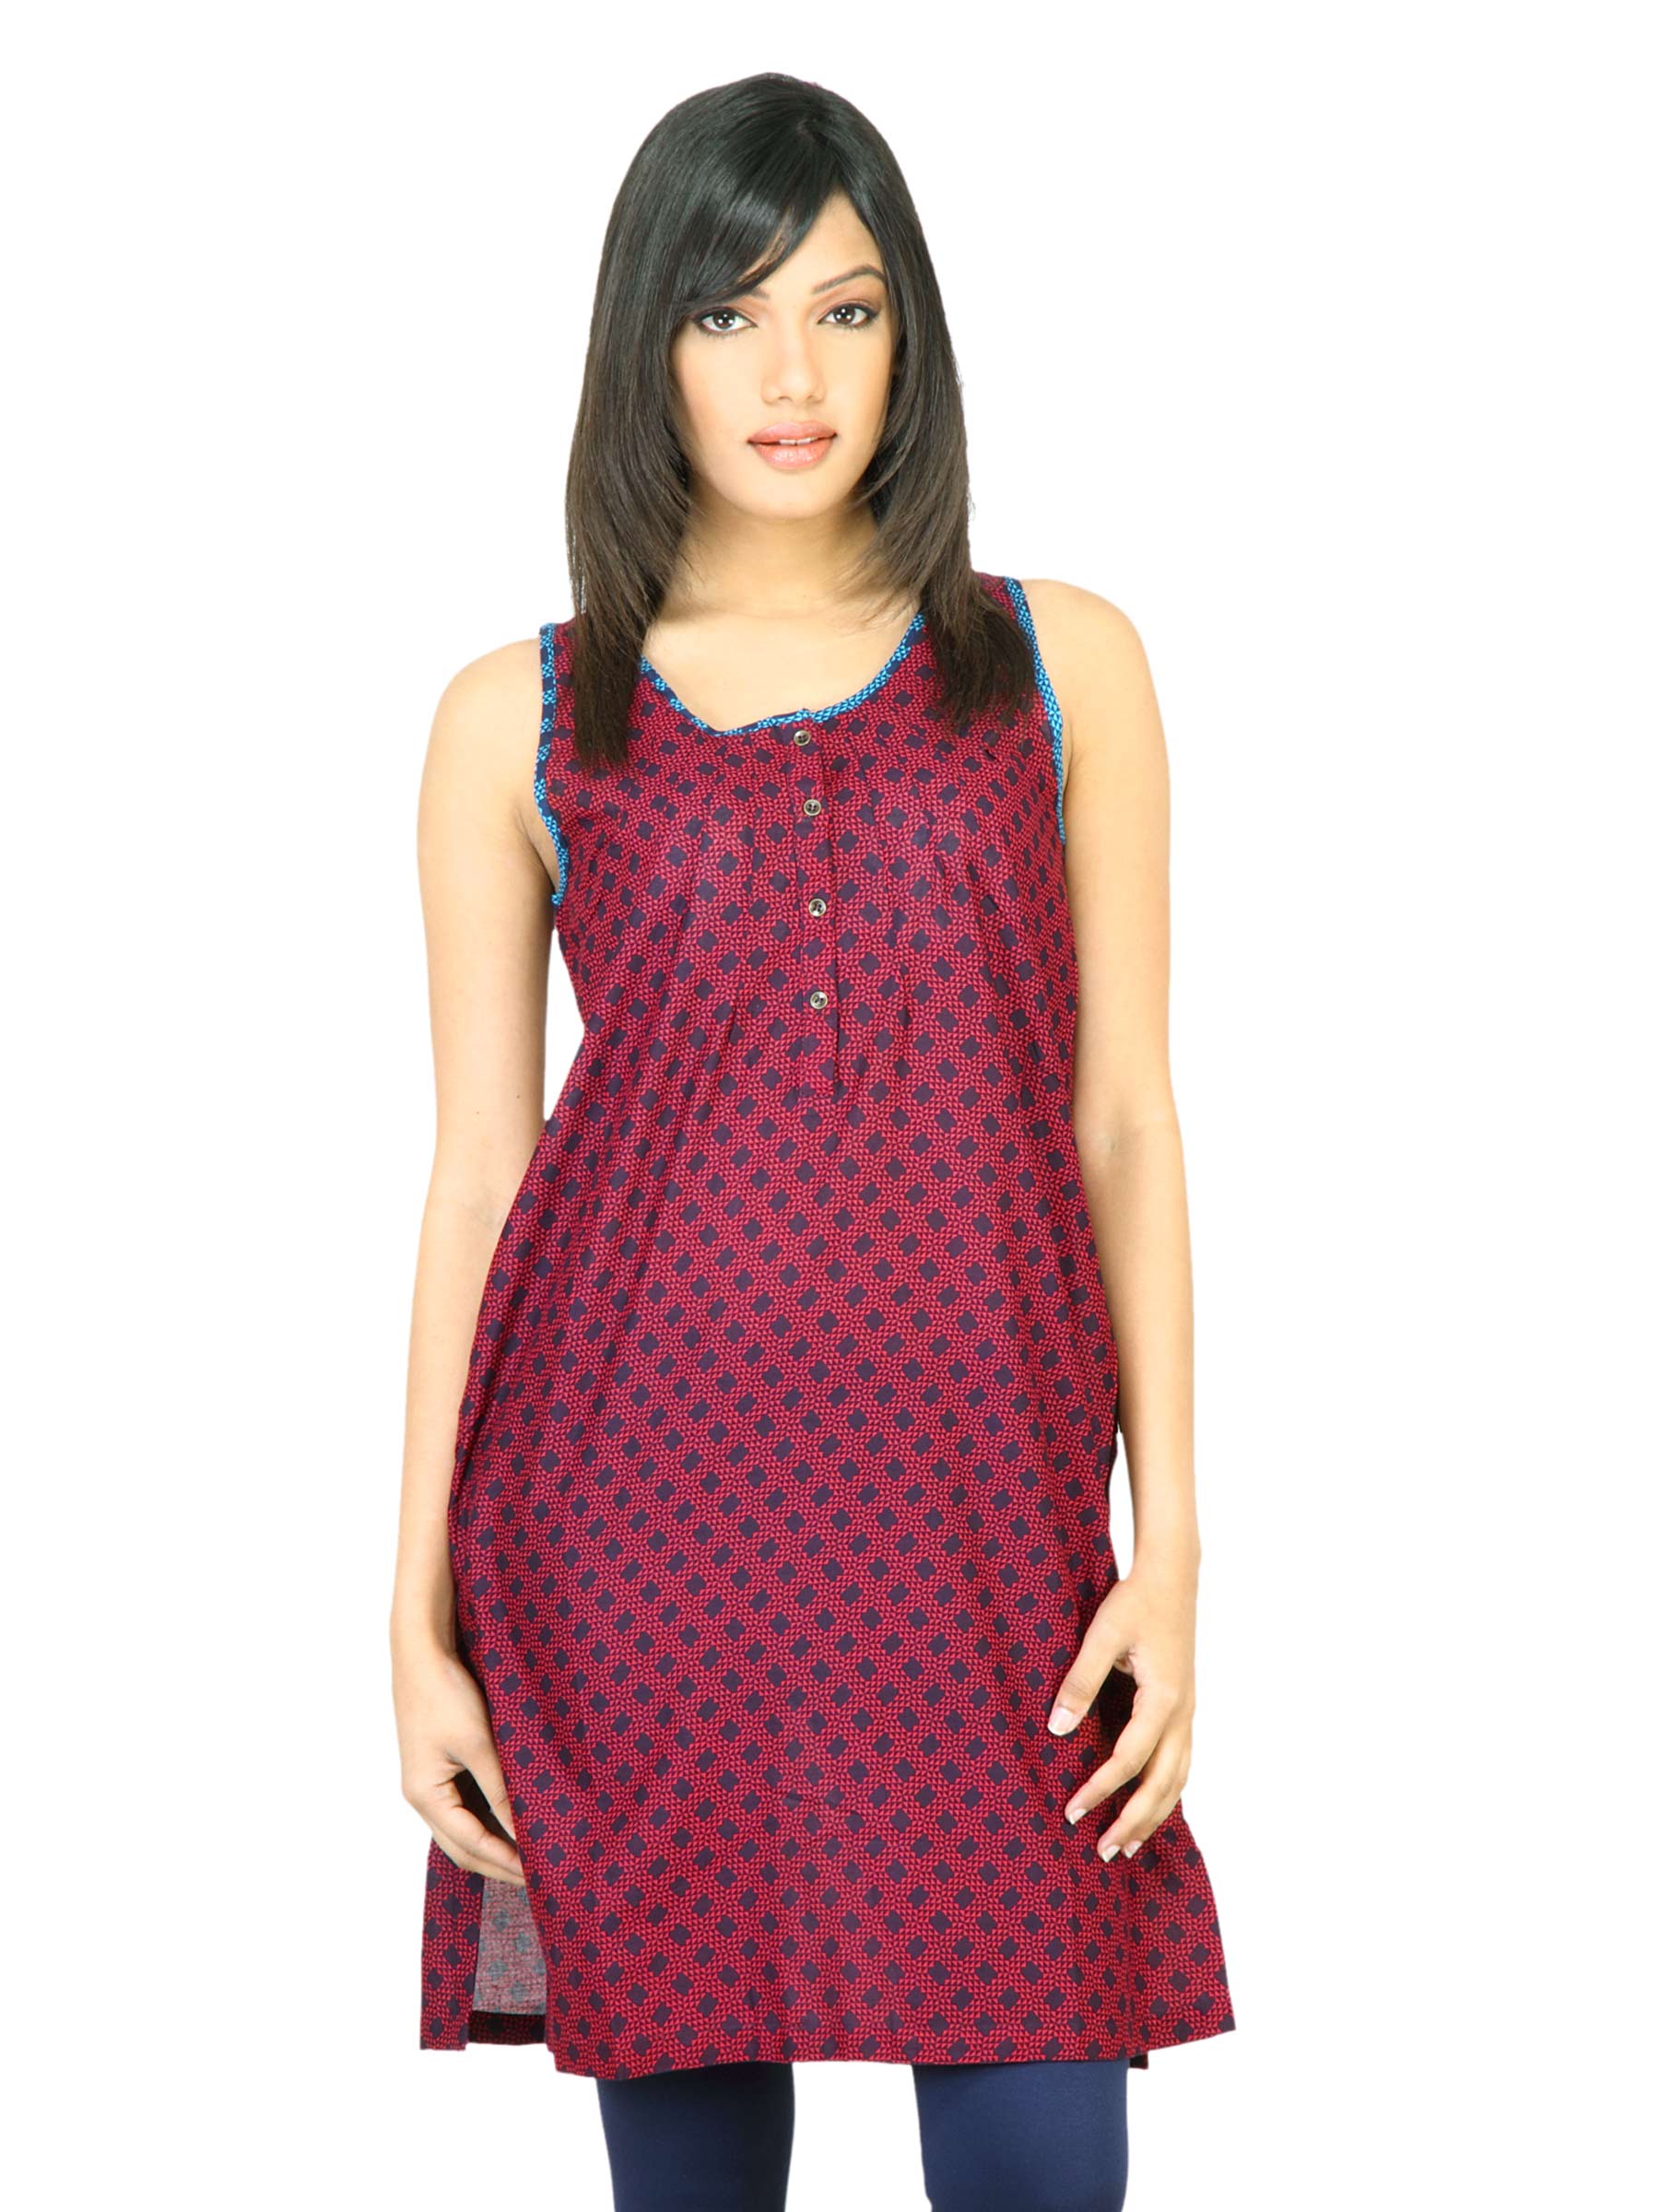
BIBA Women Printed Red Kurta
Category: Apparel / Topwear / Kurtas
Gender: Women
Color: Navy Blue
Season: Fall 2011
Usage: Ethnic